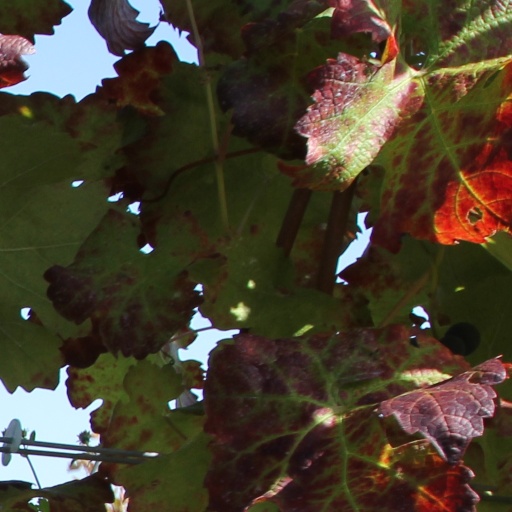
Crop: grape